John Behan (sculptor)

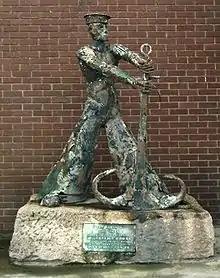
John Behan's "The Mariner", on Dublin's North Wall Quay

Behan studied at the National College of Art and Design in Dublin, and Ealing Art College, London, as well as Oslo's Royal Academy School. He is a member of Aosdána.